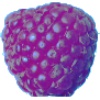
Label: Raspberry 1